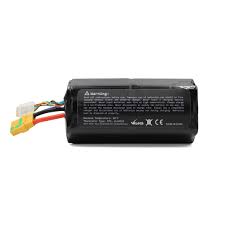
Waste category: battery